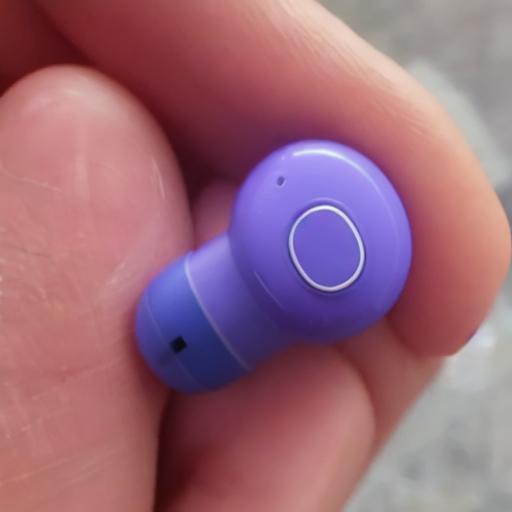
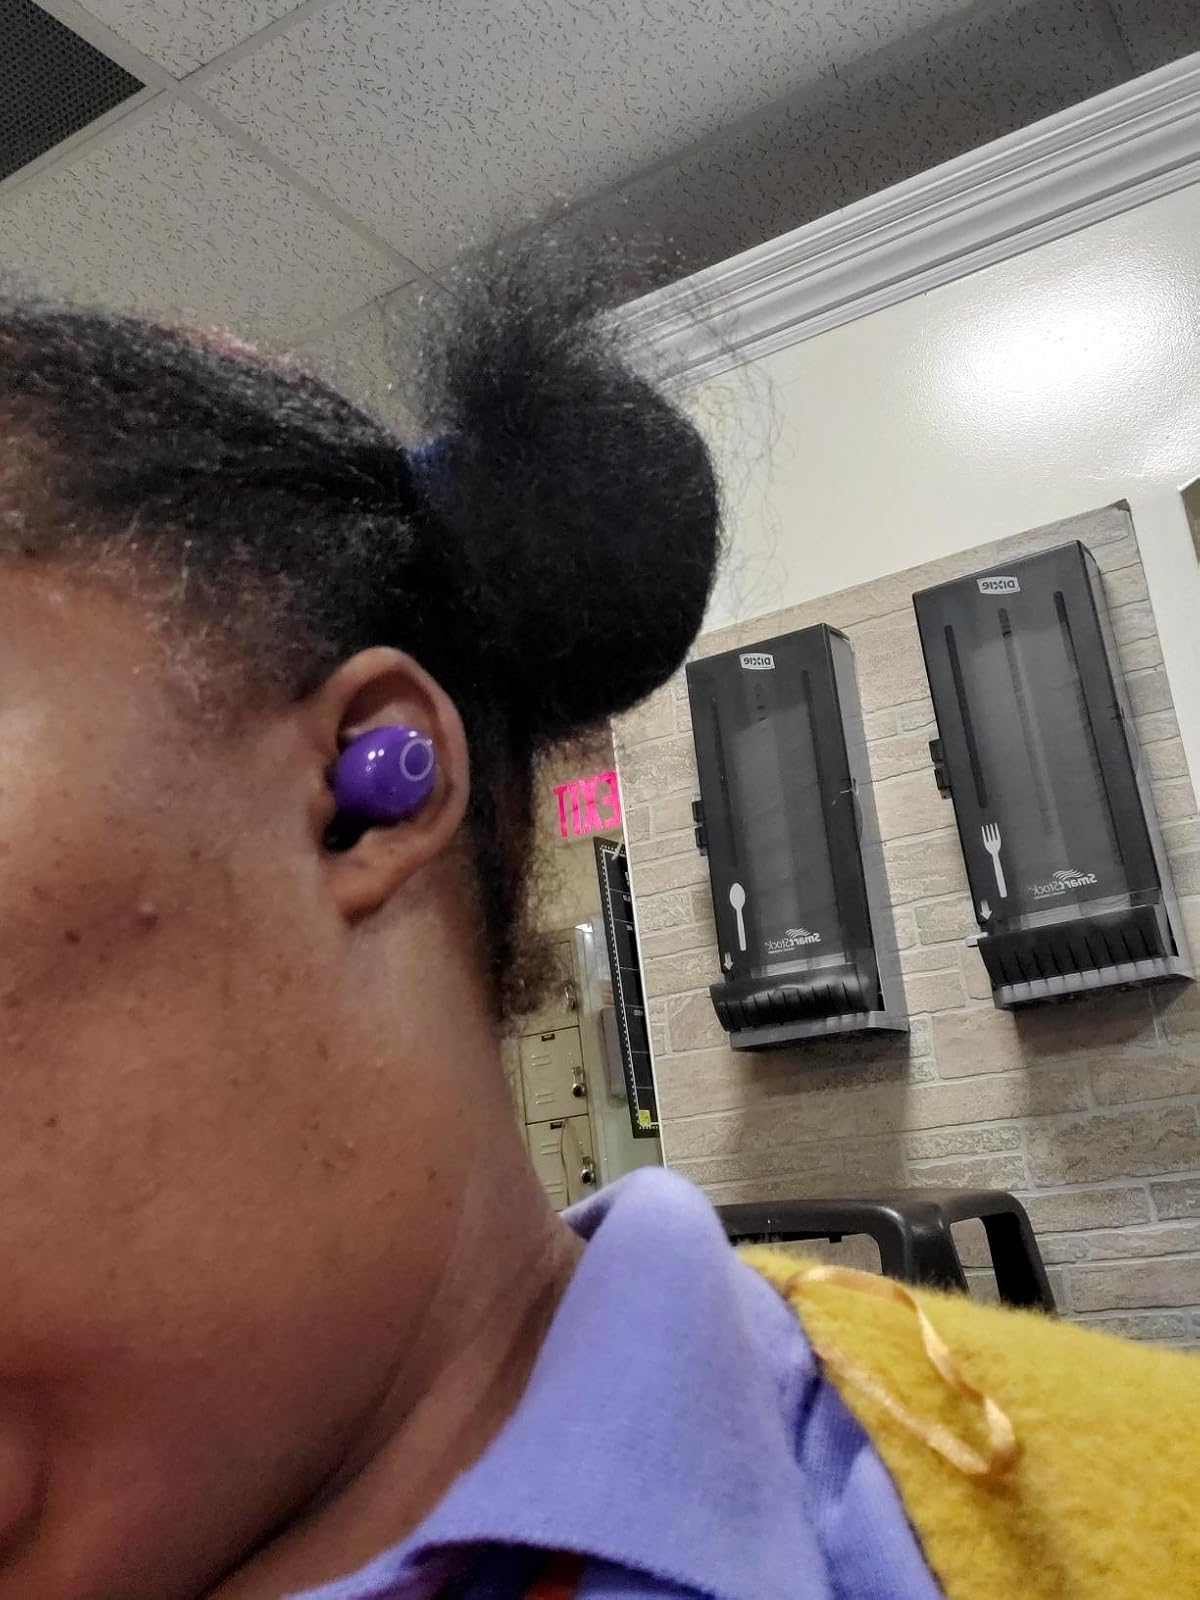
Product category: earbuds
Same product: no